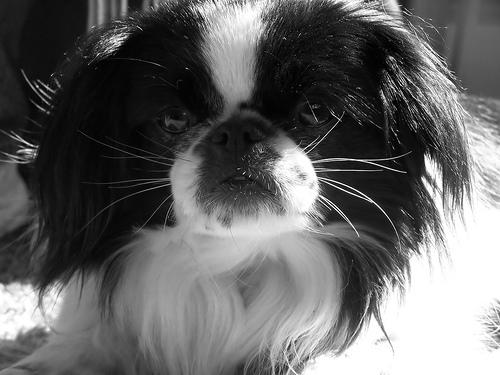
Breed: japanese chin